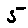
Label: 5